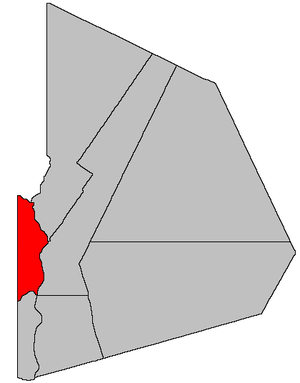
La paroisse de Grand-Sault est à la fois une paroisse civile et un district de services locaux canadien du comté de Victoria, située à l'ouest du Nouveau-Brunswick.